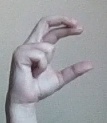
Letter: thal